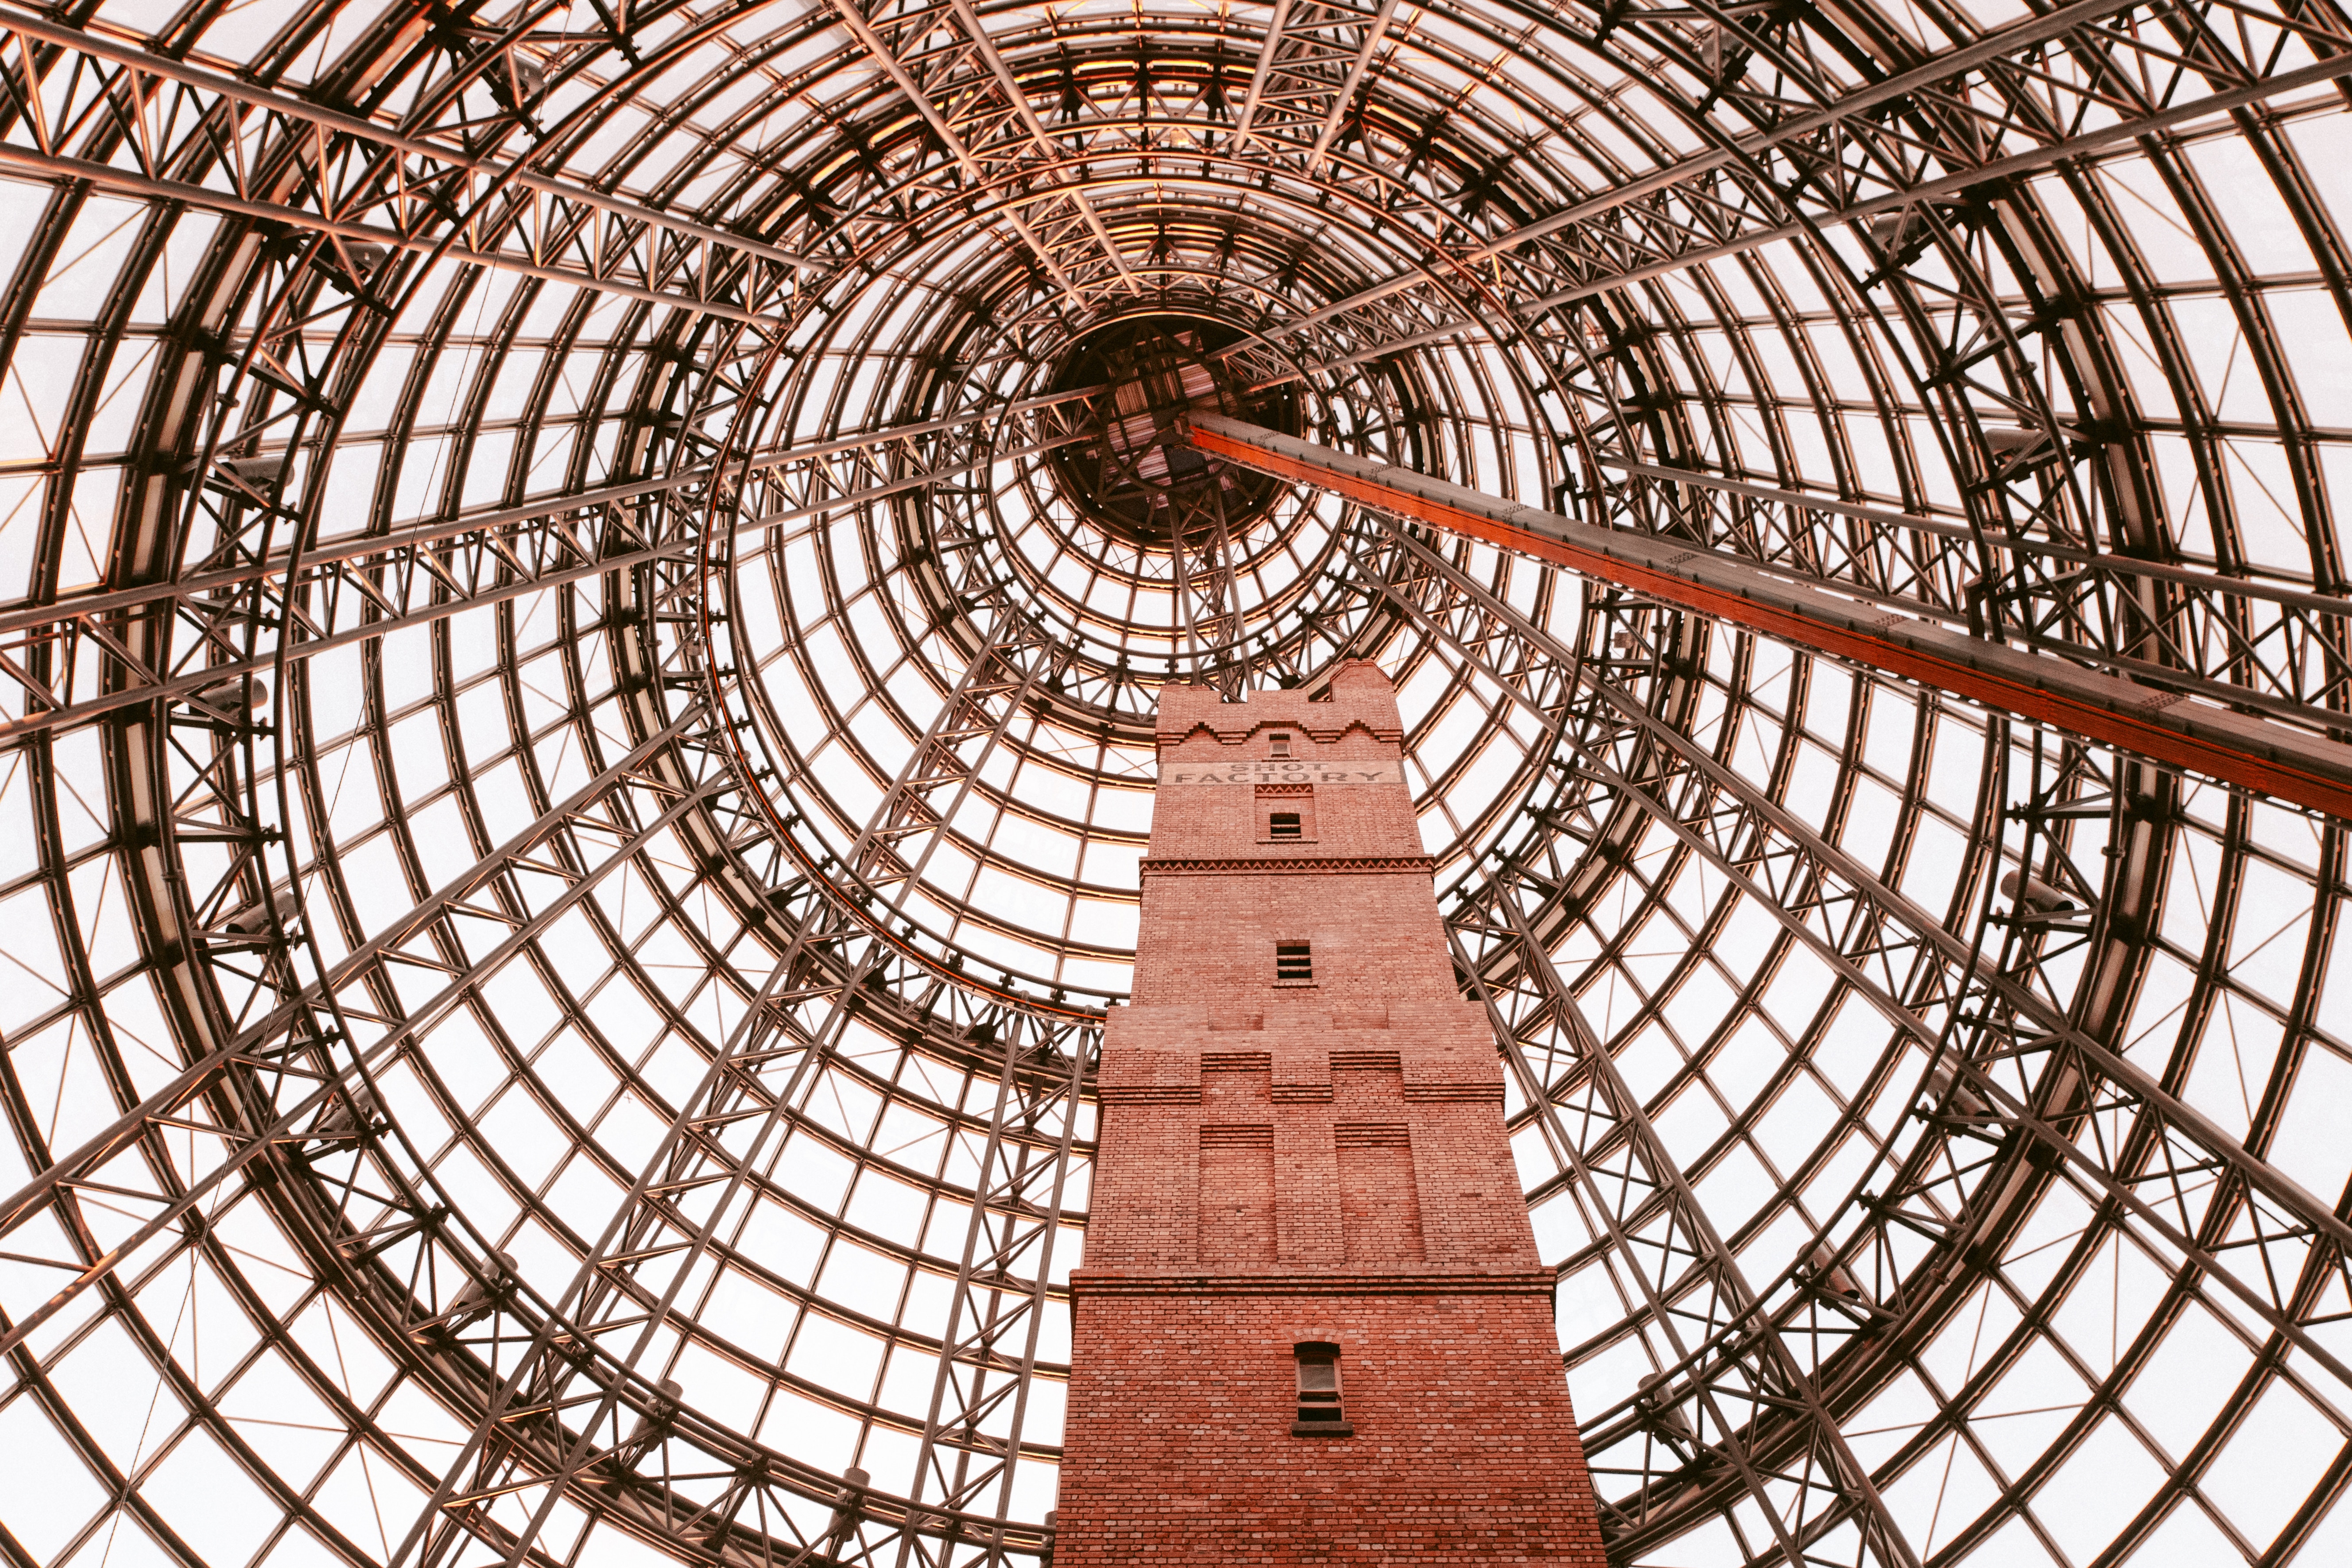
architecture, structure, spiral, roof, arch, line, tower, facade, circle, central, symmetry, dome, outdoor structure